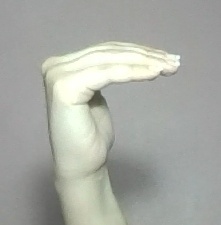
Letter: haa